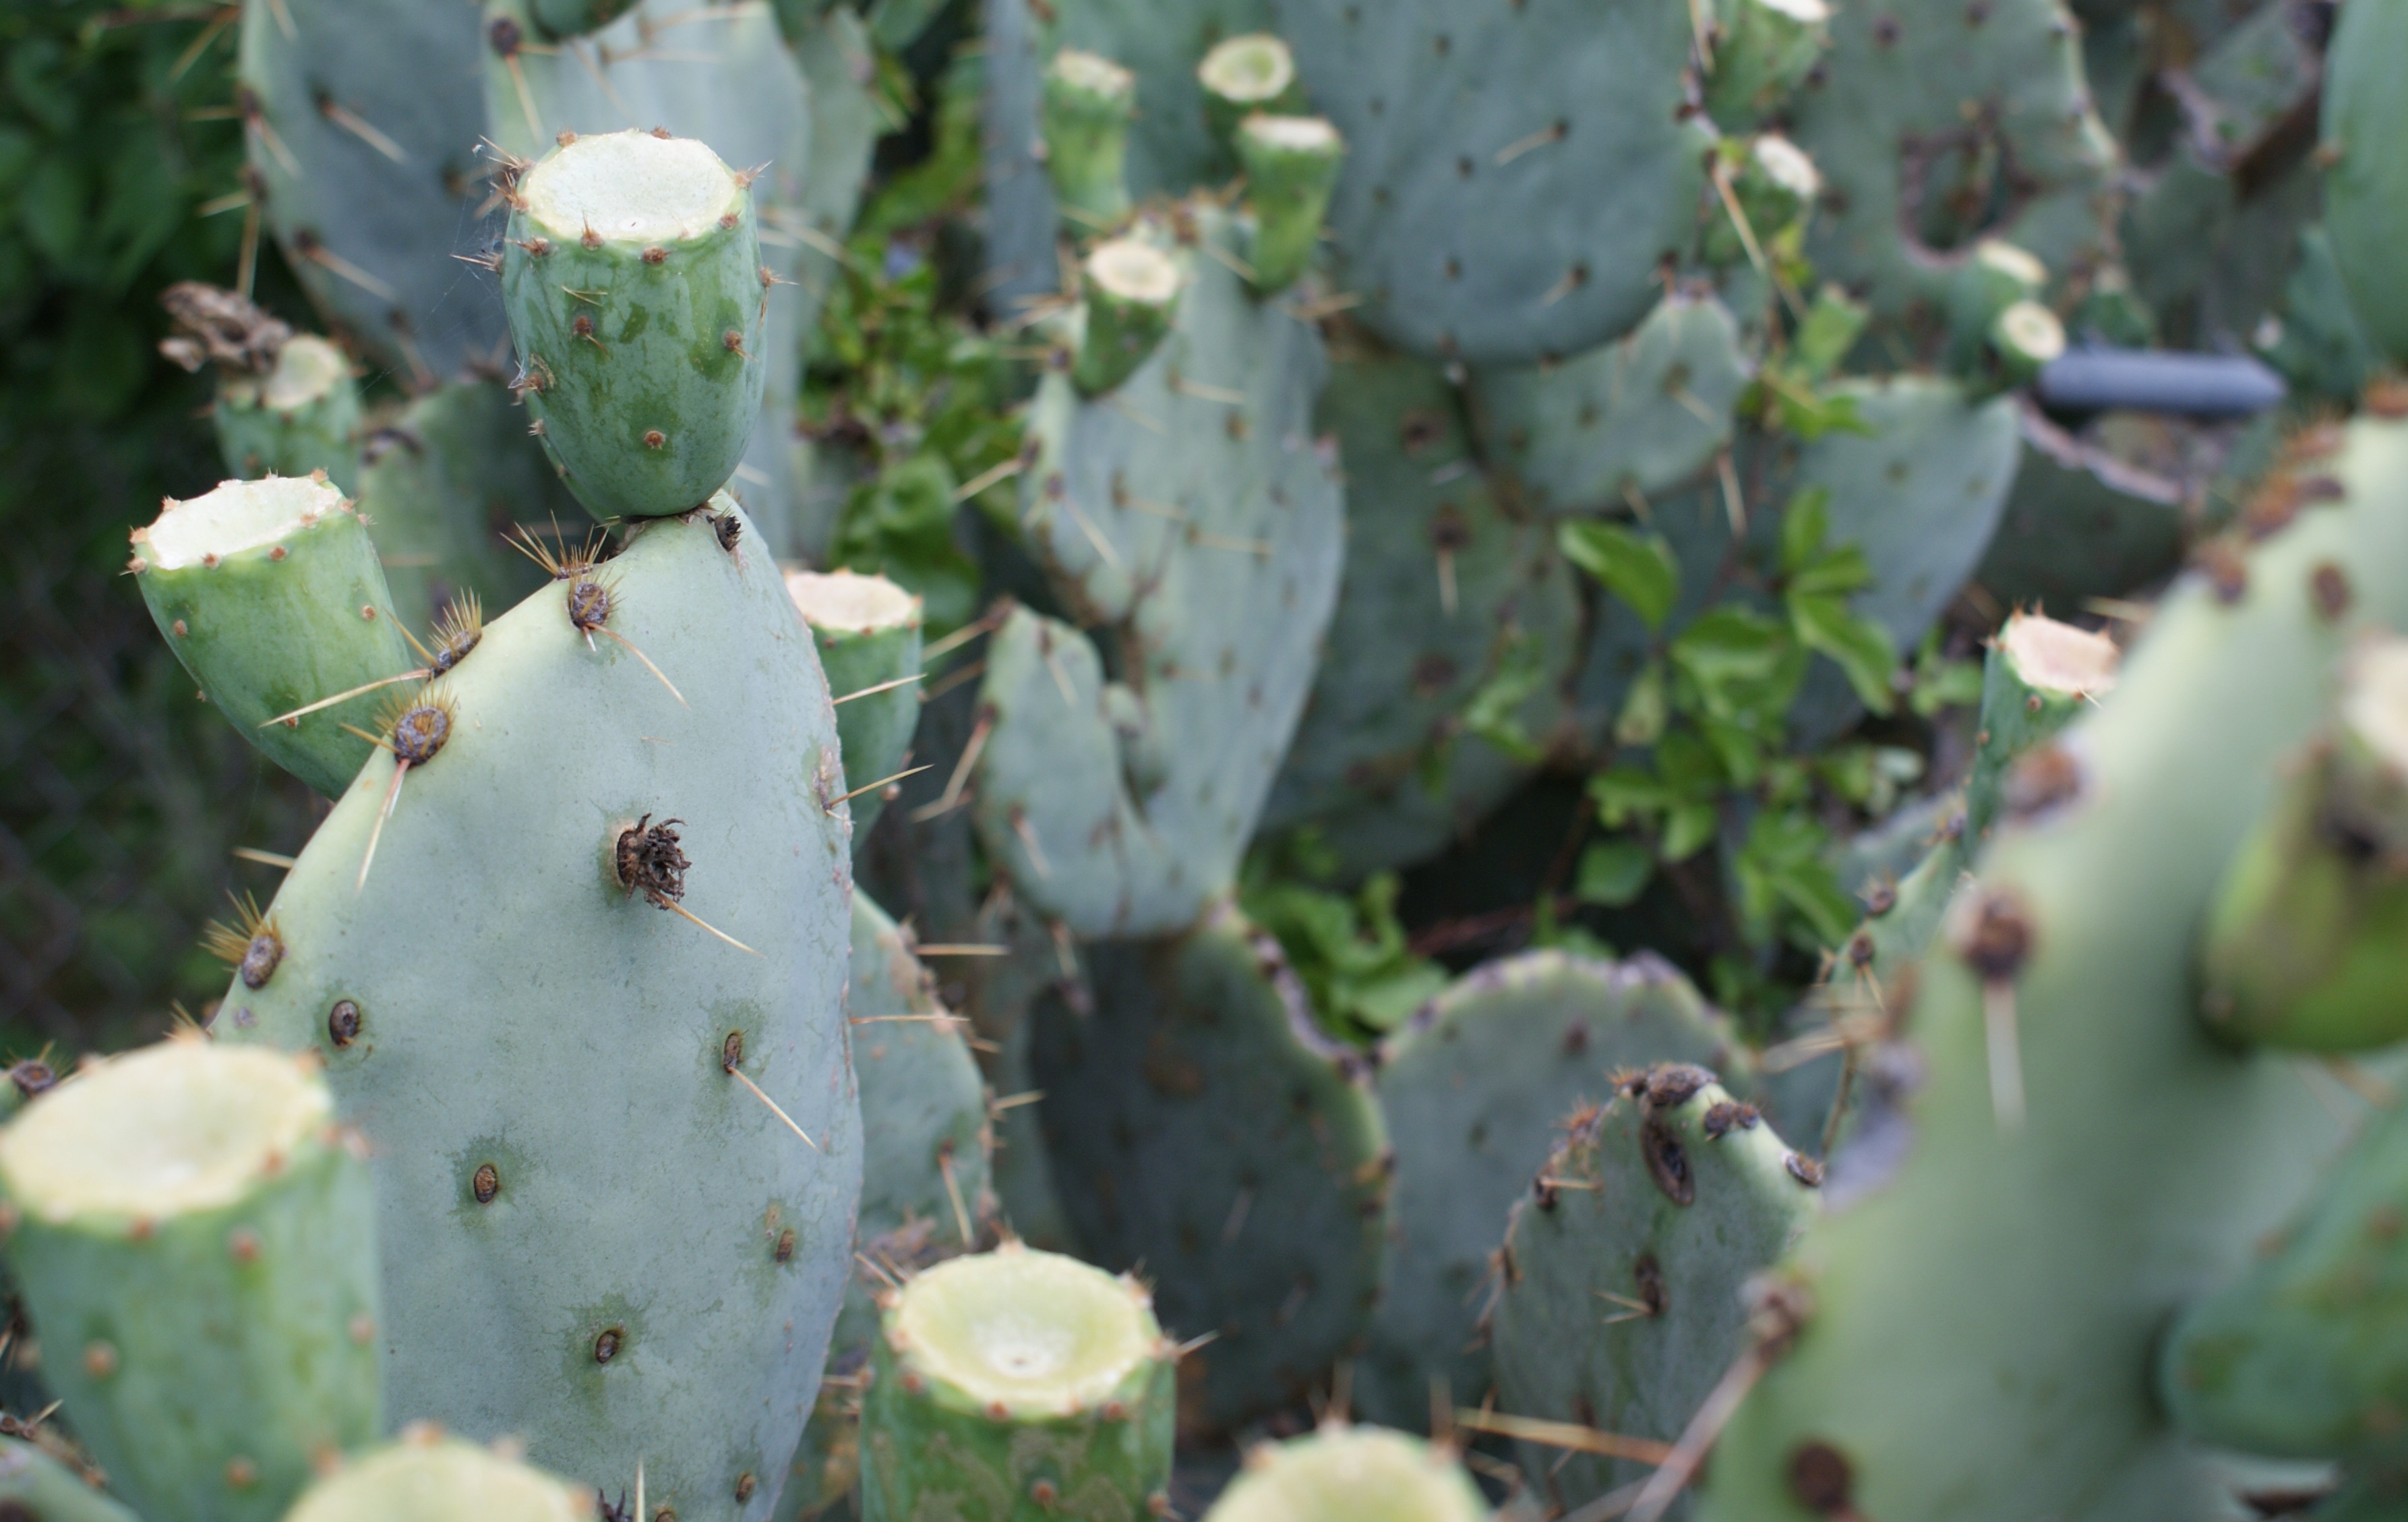
nature, cactus, plant, flower, food, green, produce, botany, flora, plants, spikes, thorns, caryophyllales, flowering plant, prickly pear, land plant, thorns spines and prickles, hedgehog cactus, nopal, barbary fig, eastern prickly pear